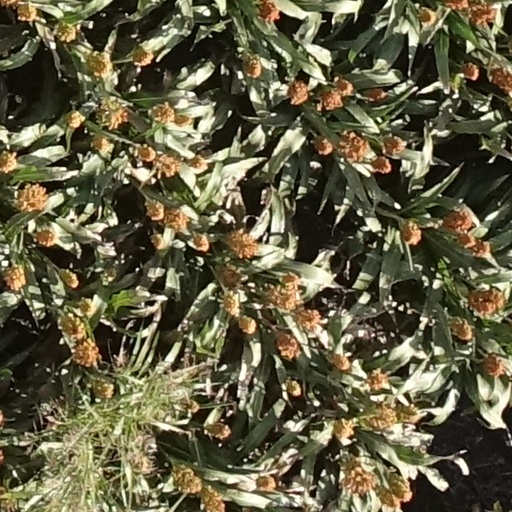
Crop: sorghum